Leapfrog filter

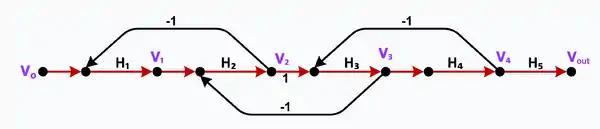
The signal flow-graph representation of the ladder filter equations with impedances scaled by "R", an arbitrary resistance.

It is convenient for implementation if the gains feeding the summing nodes all have the same sign. In that case, summation can be achieved with a junction of two resisters.